History of Meridian, Mississippi

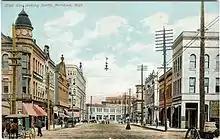
Postcard of downtown Meridian in its "golden age."

After the 1863 Vicksburg campaign, Union forces under General William Tecumseh Sherman turned eastward toward the city to begin what would later be called the Battle of Meridian. Because of several feints and other confusing maneuvers performed by Sherman, Lieutenant General Leonidas Polk, leader of Confederate troops in the city, was convinced Sherman was headed not for Meridian but for Mobile, Alabama, so he decided to fall back to Demopolis, Alabama, and prepare for a rear attack, leaving the city and its surrounding territory to the mercy of the enemy.